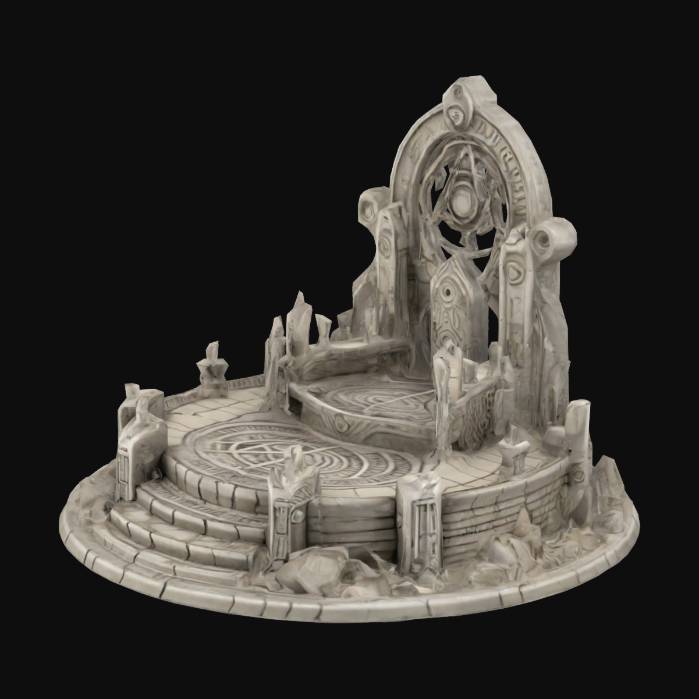
미적 점수 (1~10점): 6